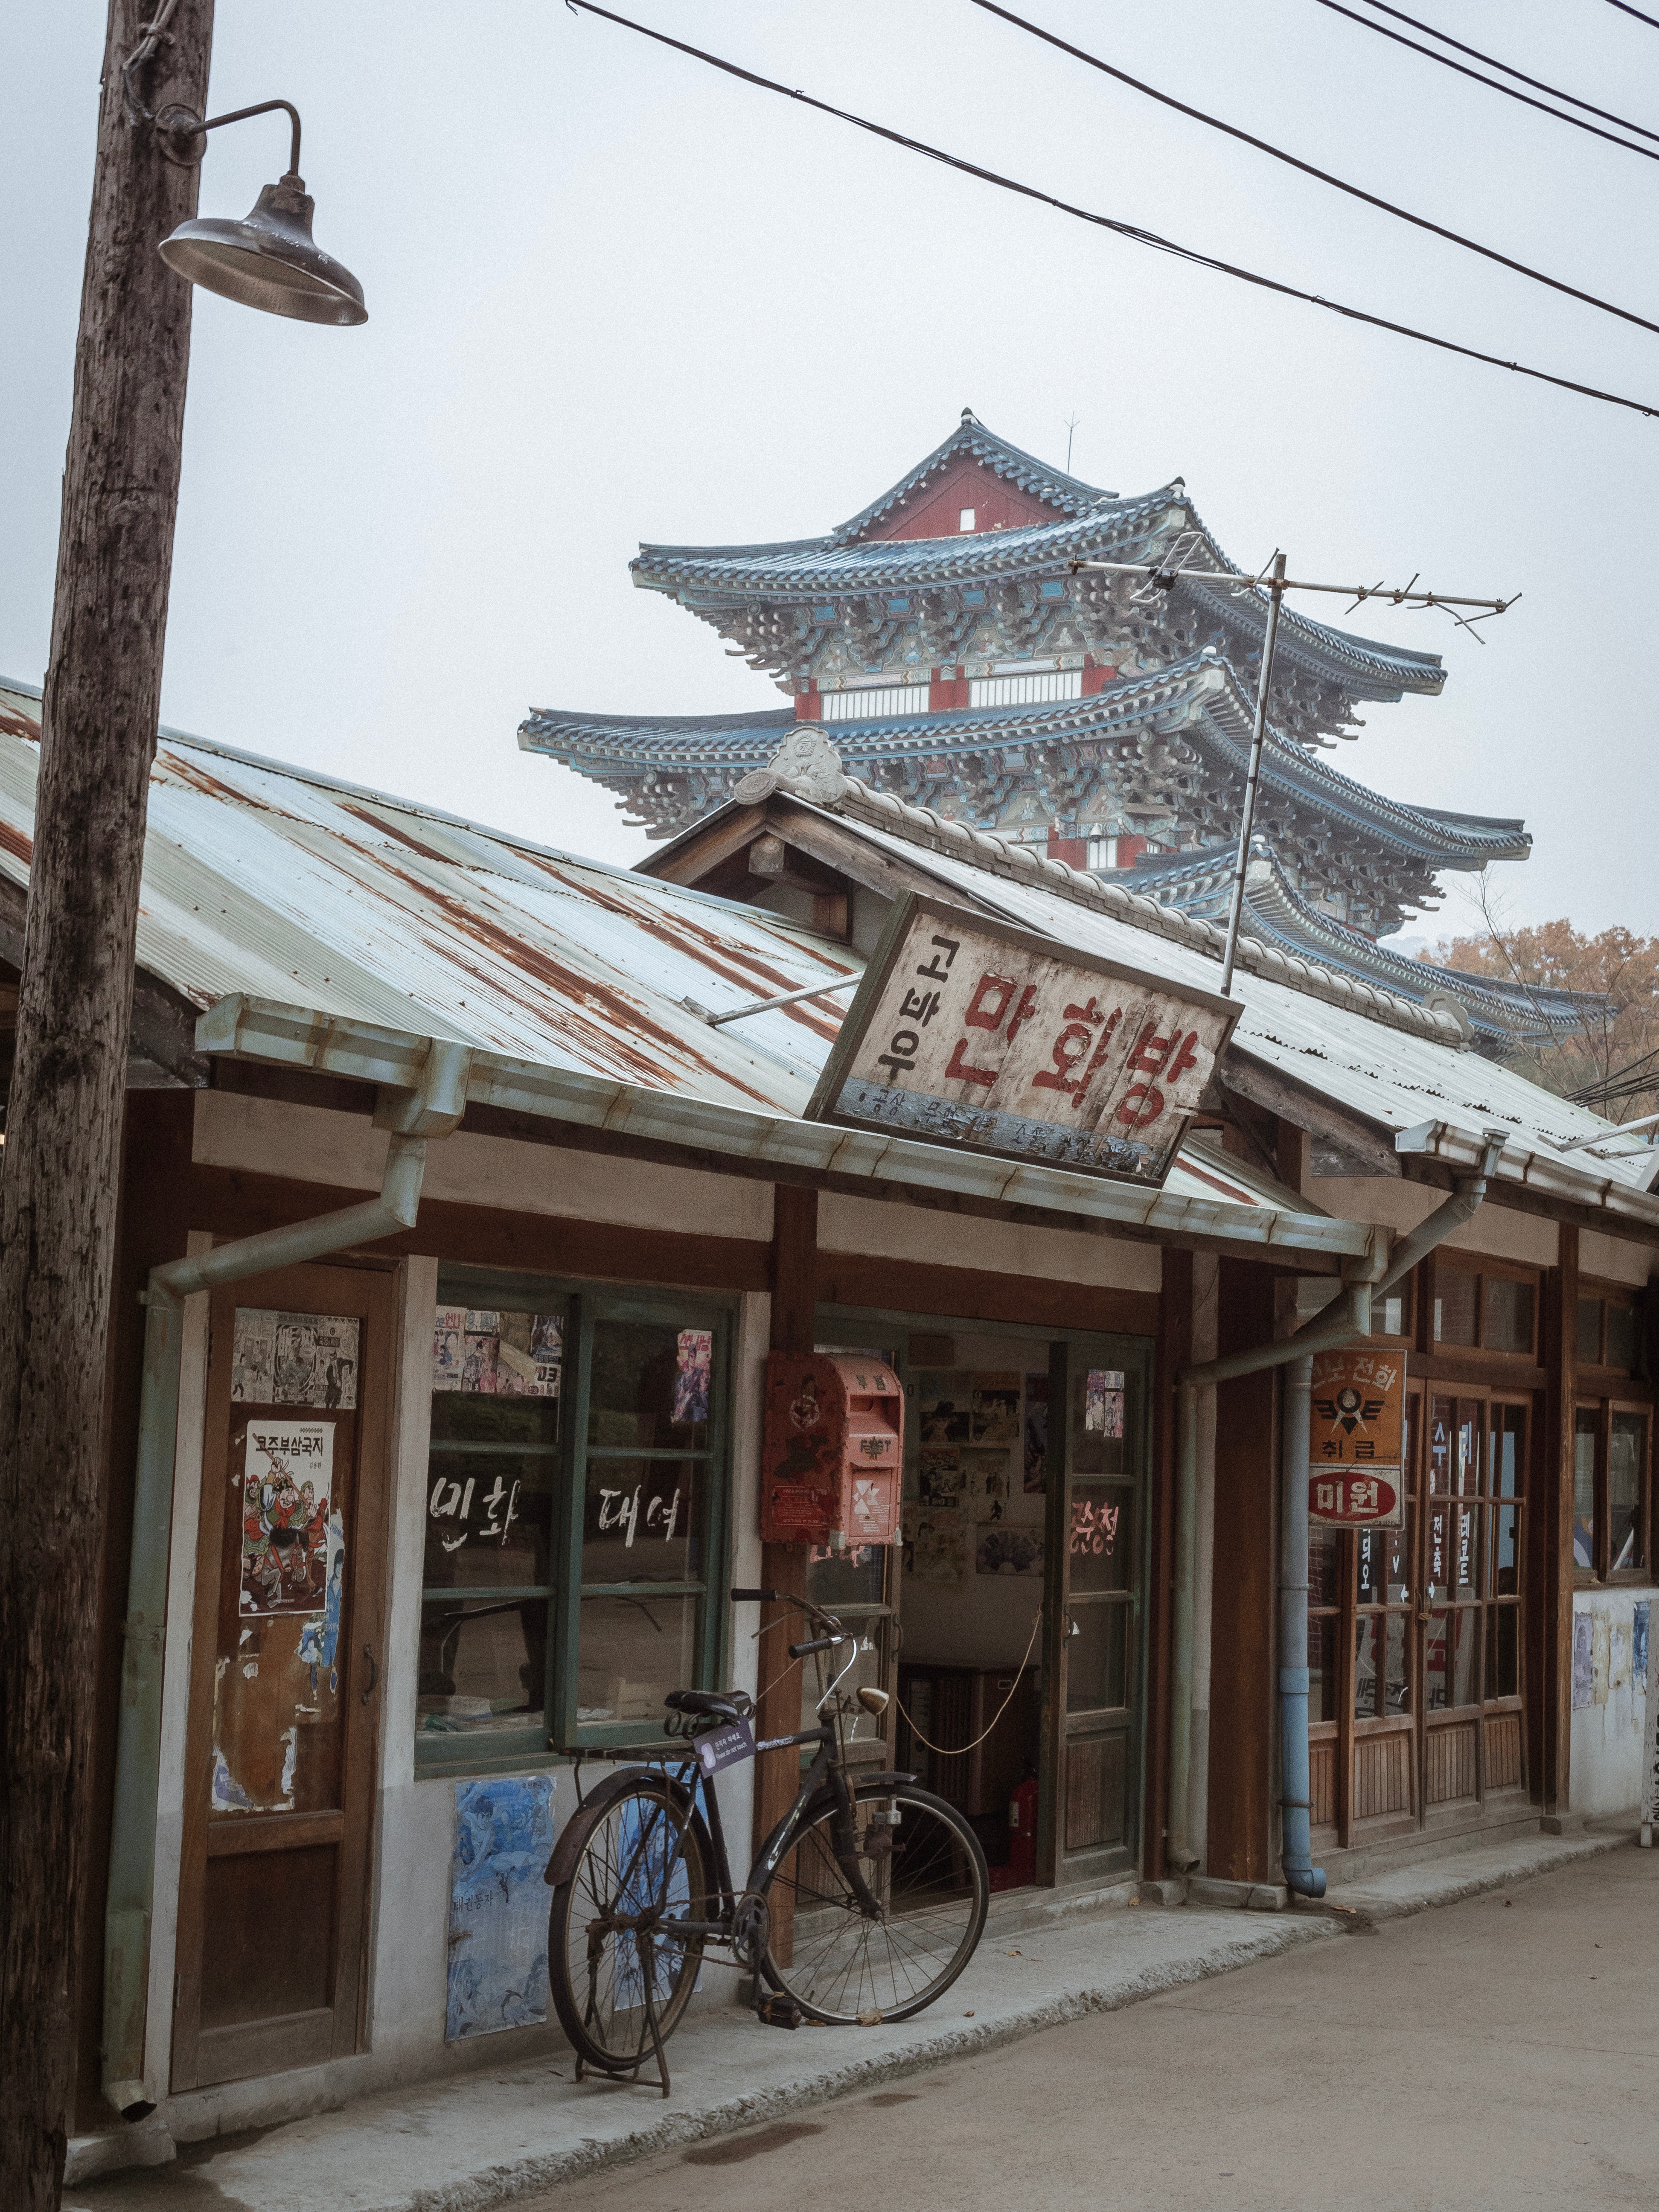
chinese architecture, building, town, architecture, wall, temple, street, japanese architecture, tourism, vehicle, travel, place of worship, roof, house, facade